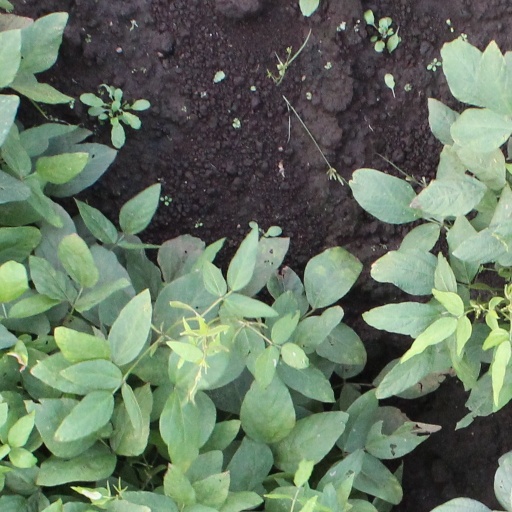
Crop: soybean